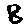
Label: 8